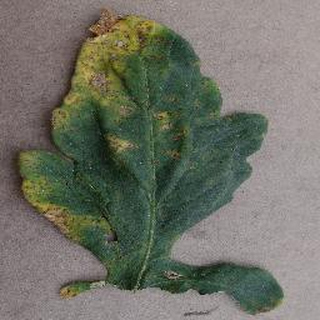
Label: tomato_bacterial_spot